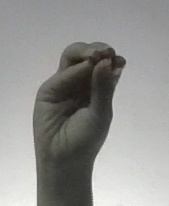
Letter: ha